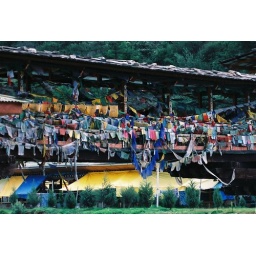
Covered bridge over the river in Thimphu, with the awnings of the antiques and craft market below